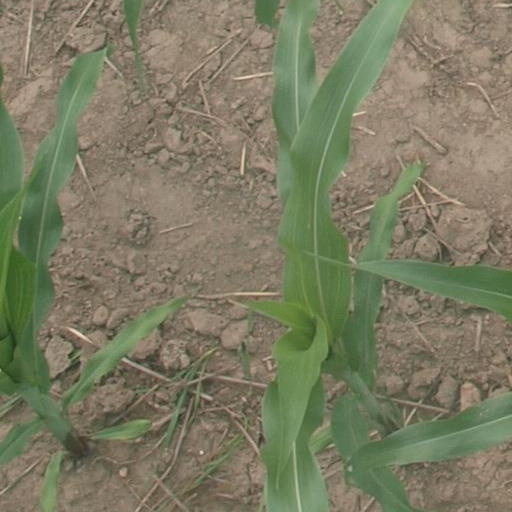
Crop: maize; corn